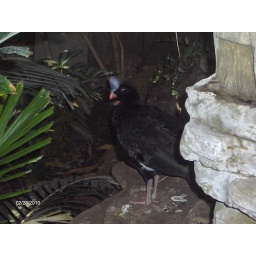
Birds this close in the tropical bird house